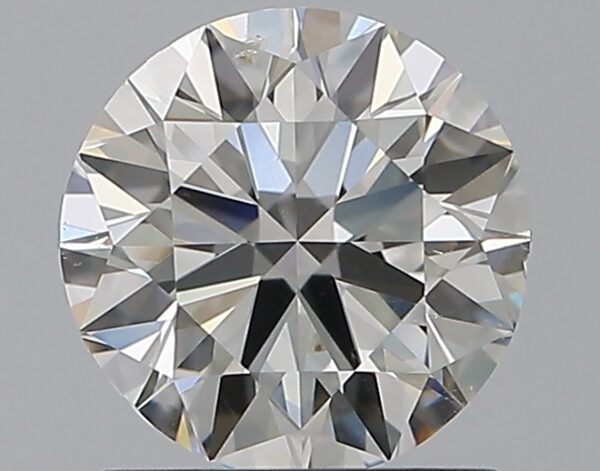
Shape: round
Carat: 1
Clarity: VS2
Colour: H
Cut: EX
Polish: EX
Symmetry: VG
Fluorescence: F
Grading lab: GIA
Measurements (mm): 6.37 x 6.43 x 3.92